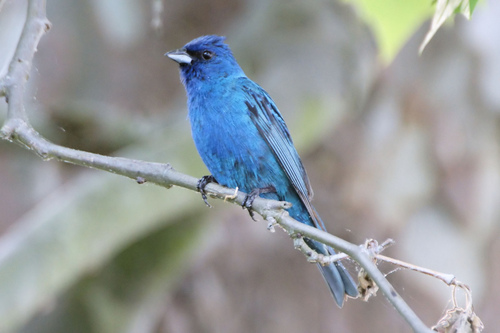
the bird has a small bill that is blue as well as white.
this bird is vivid blue in color, with a blue and black beak and a black eye ring.
this is a blue bird with a black wing and a little white beak.
this bird is blue with black wings and has a very short beak.
a brilliant blue bird with a pale grey beak and dark blue streaks on the wings.
this bird is almost entirely blue with only small streaks of black on its wings.
this bird is a vibrant blue all over with slightly darker streaks on the winfs and a short, conical bill.
a blue bird with long tail feathers and a short pointed beak.
a bird that is blue with black feet, a long tail, fur sticking up out of its head, and a short beak that curves downward.
entirely blue bird with darker blue to black on the primaries and lighter blue near the vent and undertail coverts and has a conical bill.
Species: Indigo Bunting